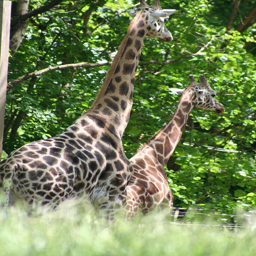
Two giraffes standing in a field surrounded by trees.
two giraffes in a field near one another
Two giraffes standing side by side in a wooded field.
A couple of giraffe standing on top of a green forest.
Two giraffes walk through the tall green grass.